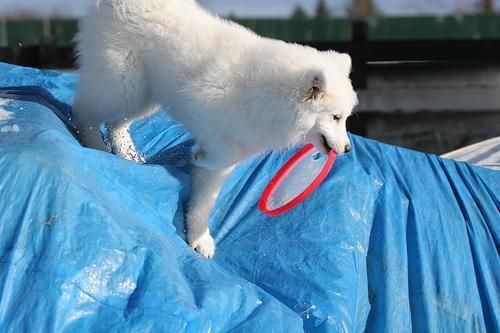
Samoyed